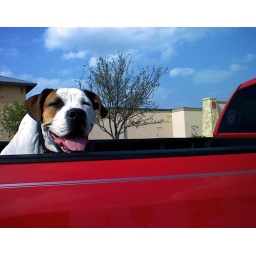
friendly dog in the bed of a truck on a warm day. taken with an lg 8600 camera phone.